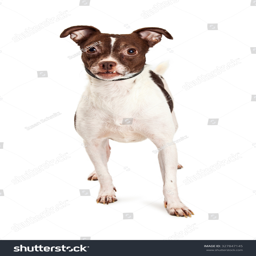
cute small terrier mixed breed dog with brown and white coat standing on a white background